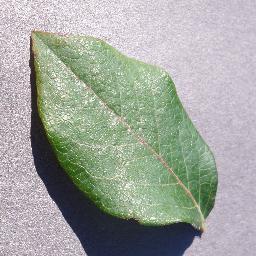
Label: Blueberry___healthy